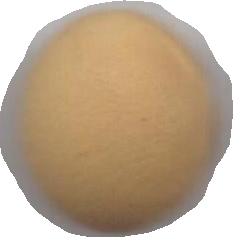
Variety: Dega